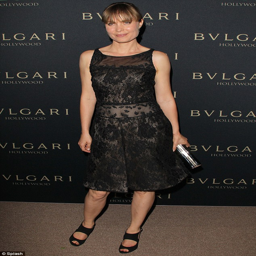
lovely in lace : actor wore a lacy black dress